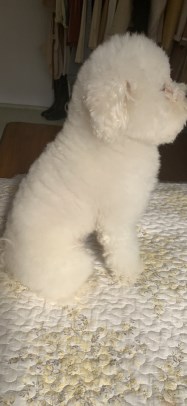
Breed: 3083-n000117-Bichon_Frise